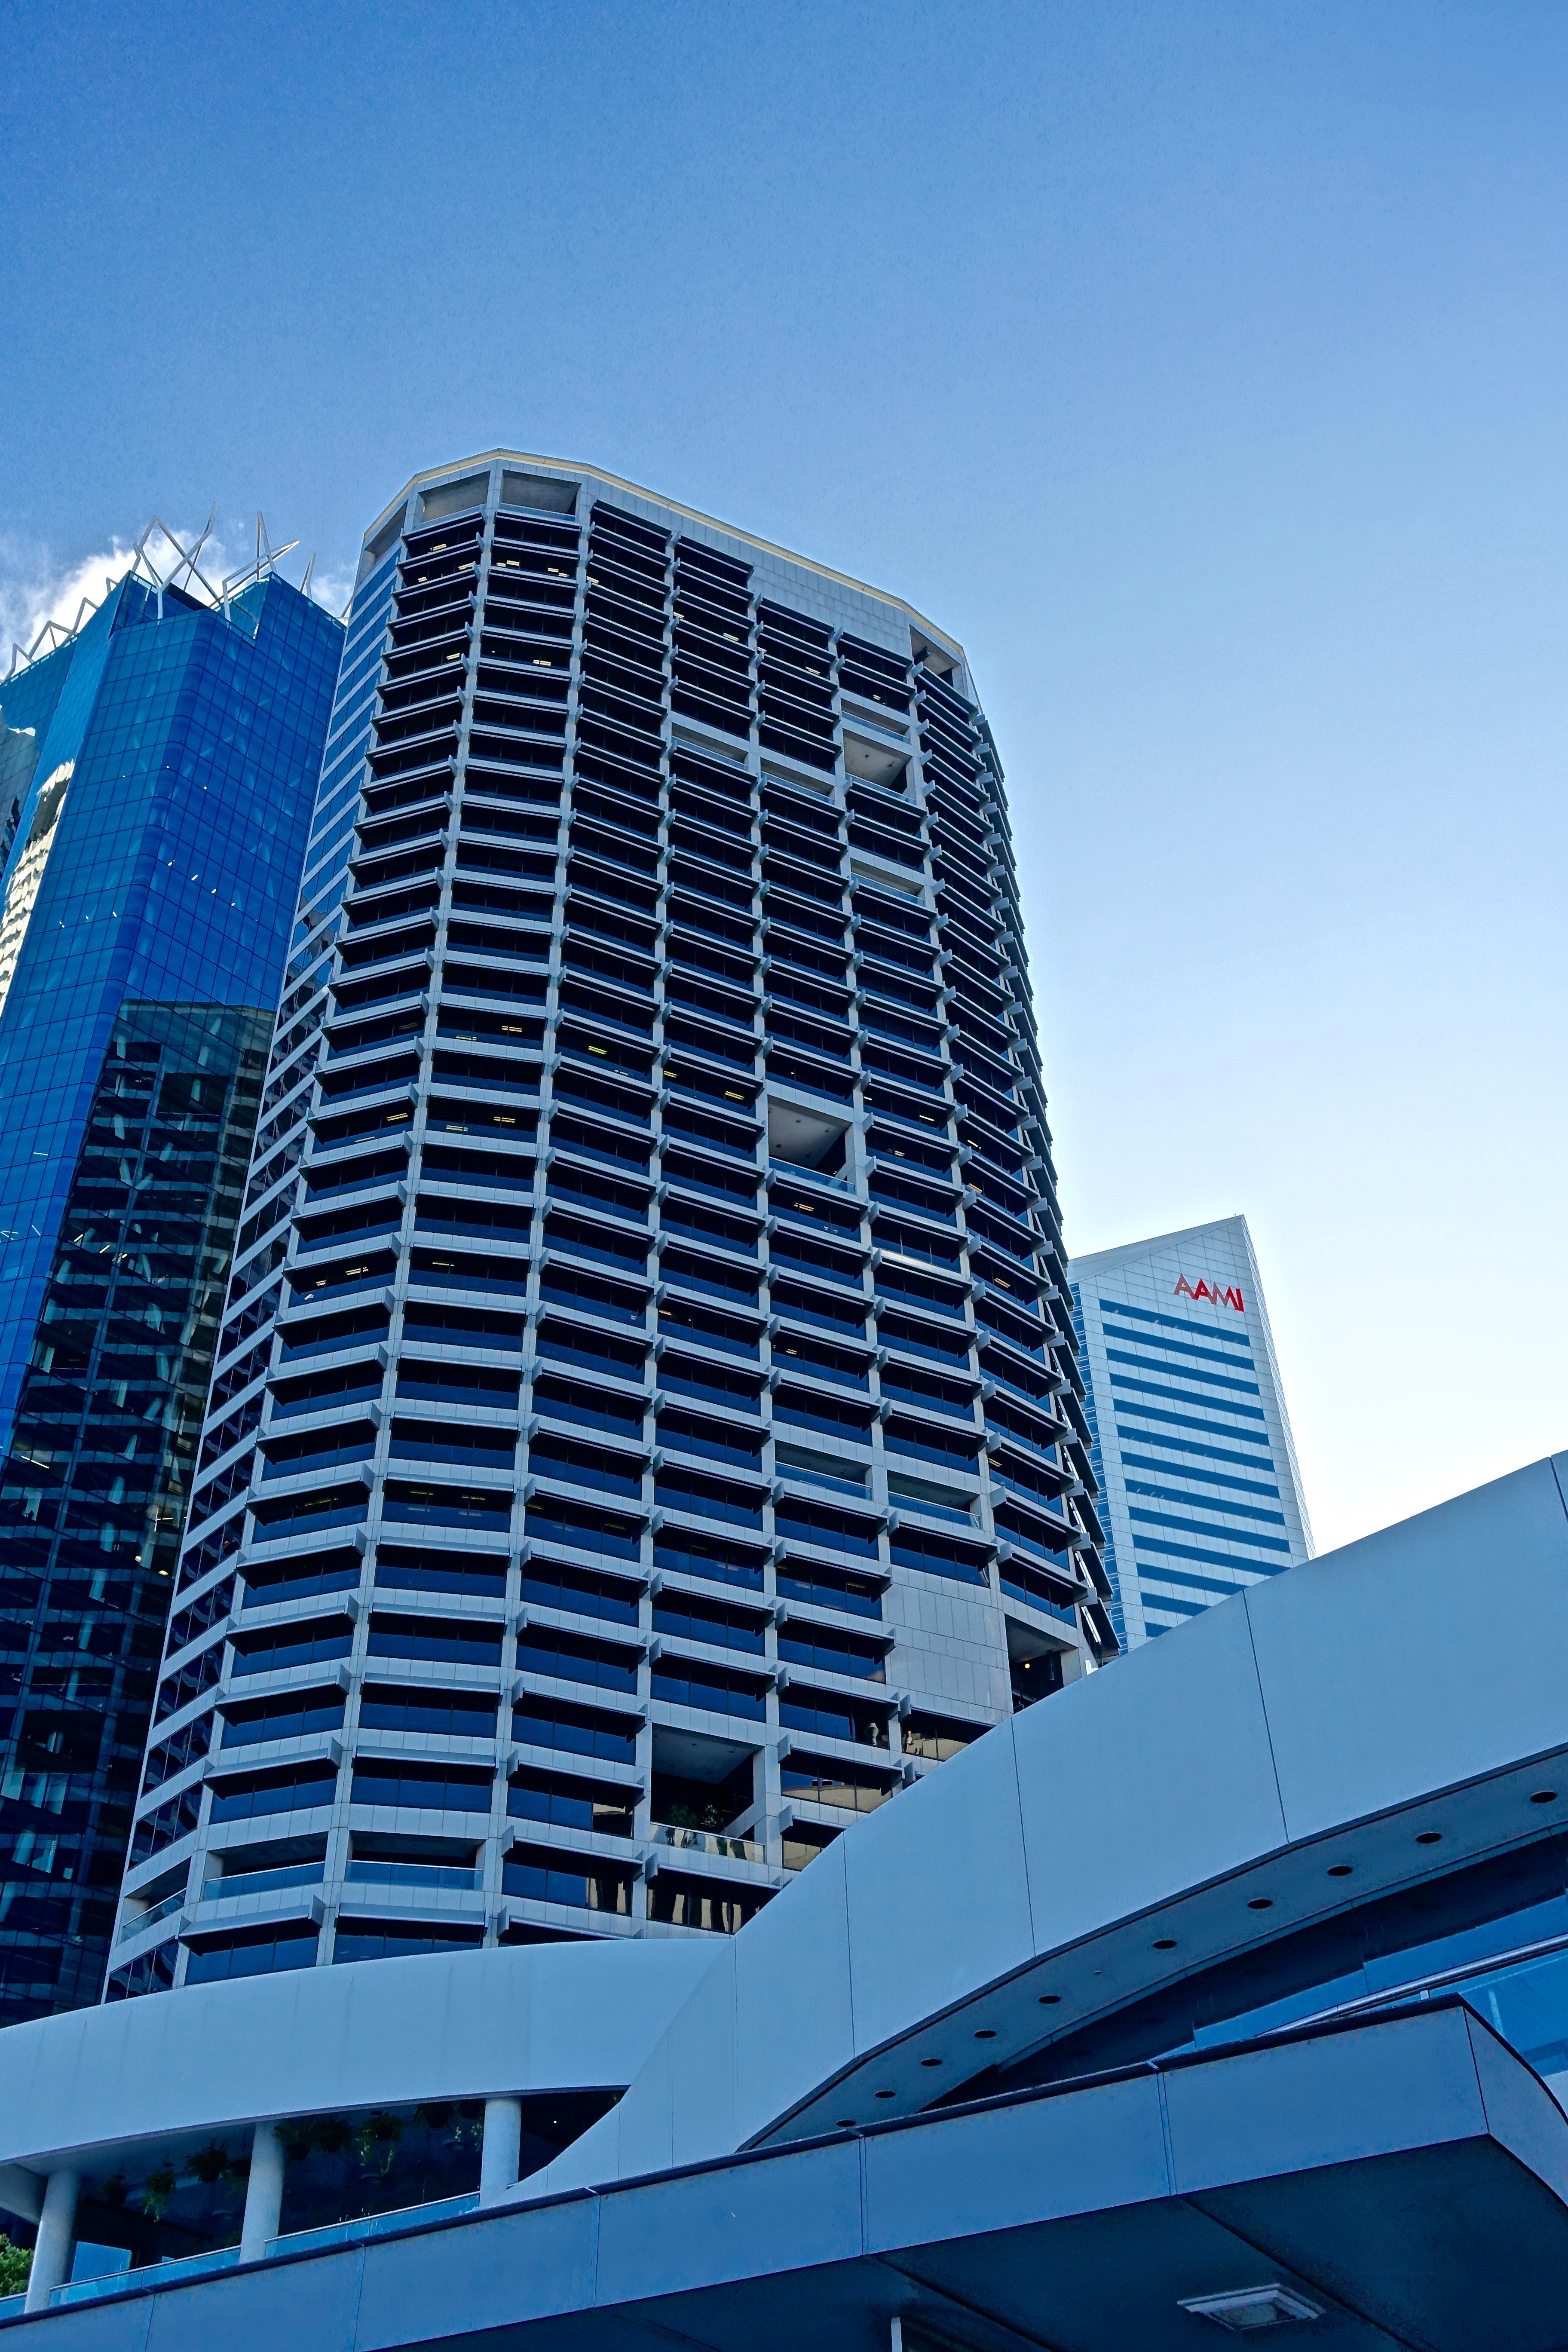
architecture, skyline, glass, building, city, skyscraper, urban, cityscape, downtown, reflection, tower, landmark, facade, blue, exterior, metropolitan, modern, office building, tower block, australia, headquarters, brisbane, metropolis, condominium, urban area, human settlement, metropolitan area